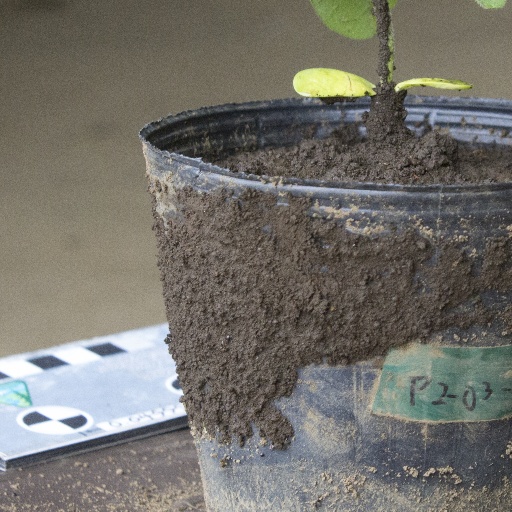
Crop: soybean